Klaus Langhoff

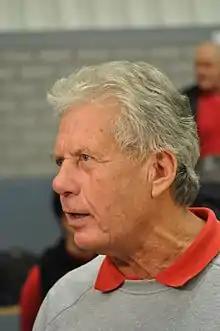
Klaus Langhoff in 2010

Klaus Langhoff (born December 5, 1939) is an East German former handball player who competed in the 1972 Summer Olympics.